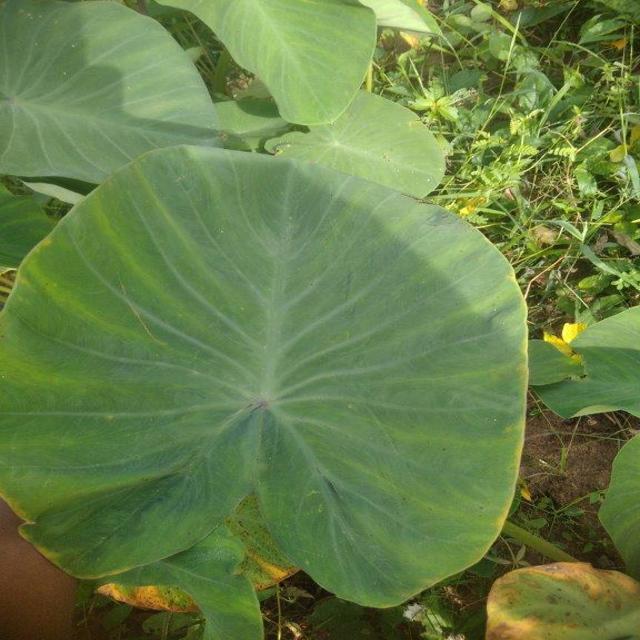
Label: Early_Blight